Bacon Brothers (gangsters)

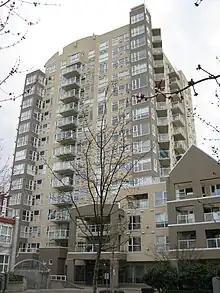
The Balmoral Tower Highrise building

On April 3, 2009, Jamie was arrested by the RCMP Emergency response team for his involvement in the October 19, 2007, shootings of the 'Surrey Six' which included two innocent victims: Chris Mohan and Ed Schellenberg at the Balmoral Tower Highrise building in Surrey, British Columbia, Canada. This development occurred after an associate of the Bacon brothers, Dennis Karbovanec, pleaded guilty to his role in the shootings.